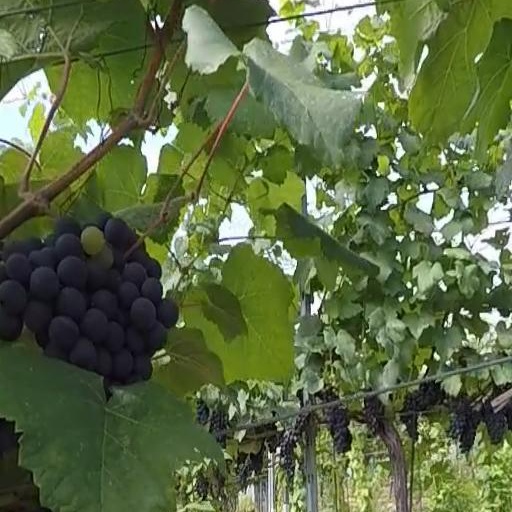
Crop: grape